Grand Canyon Skywalk

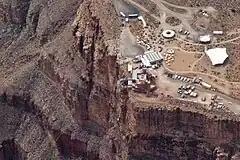
Aerial view of the Grand Canyon Skywalk

David Jin, an entrepreneur who had been involved with tourism and the Hualapai Nation for some time, had the idea of extending a platform out over the edge of the Grand Canyon. With the help of architect Mark Ross Johnson, that idea evolved into a rectangular walkway and eventually the U-shaped walkway constructed. Executive Construction Management, Las Vegas, NV., was the general contractor for the project, Company Owner and Project Manager, Scott Klempke.